Les Breuleux

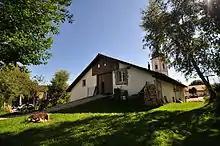
Farm House at Du Peu-Girard 46 A

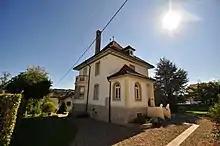
Farm House at Sur le Cratan 13

The farm house at Du Peu-Girard 46 A and the farm house at Sur le Cratan 13 are listed as Swiss heritage site of national significance.